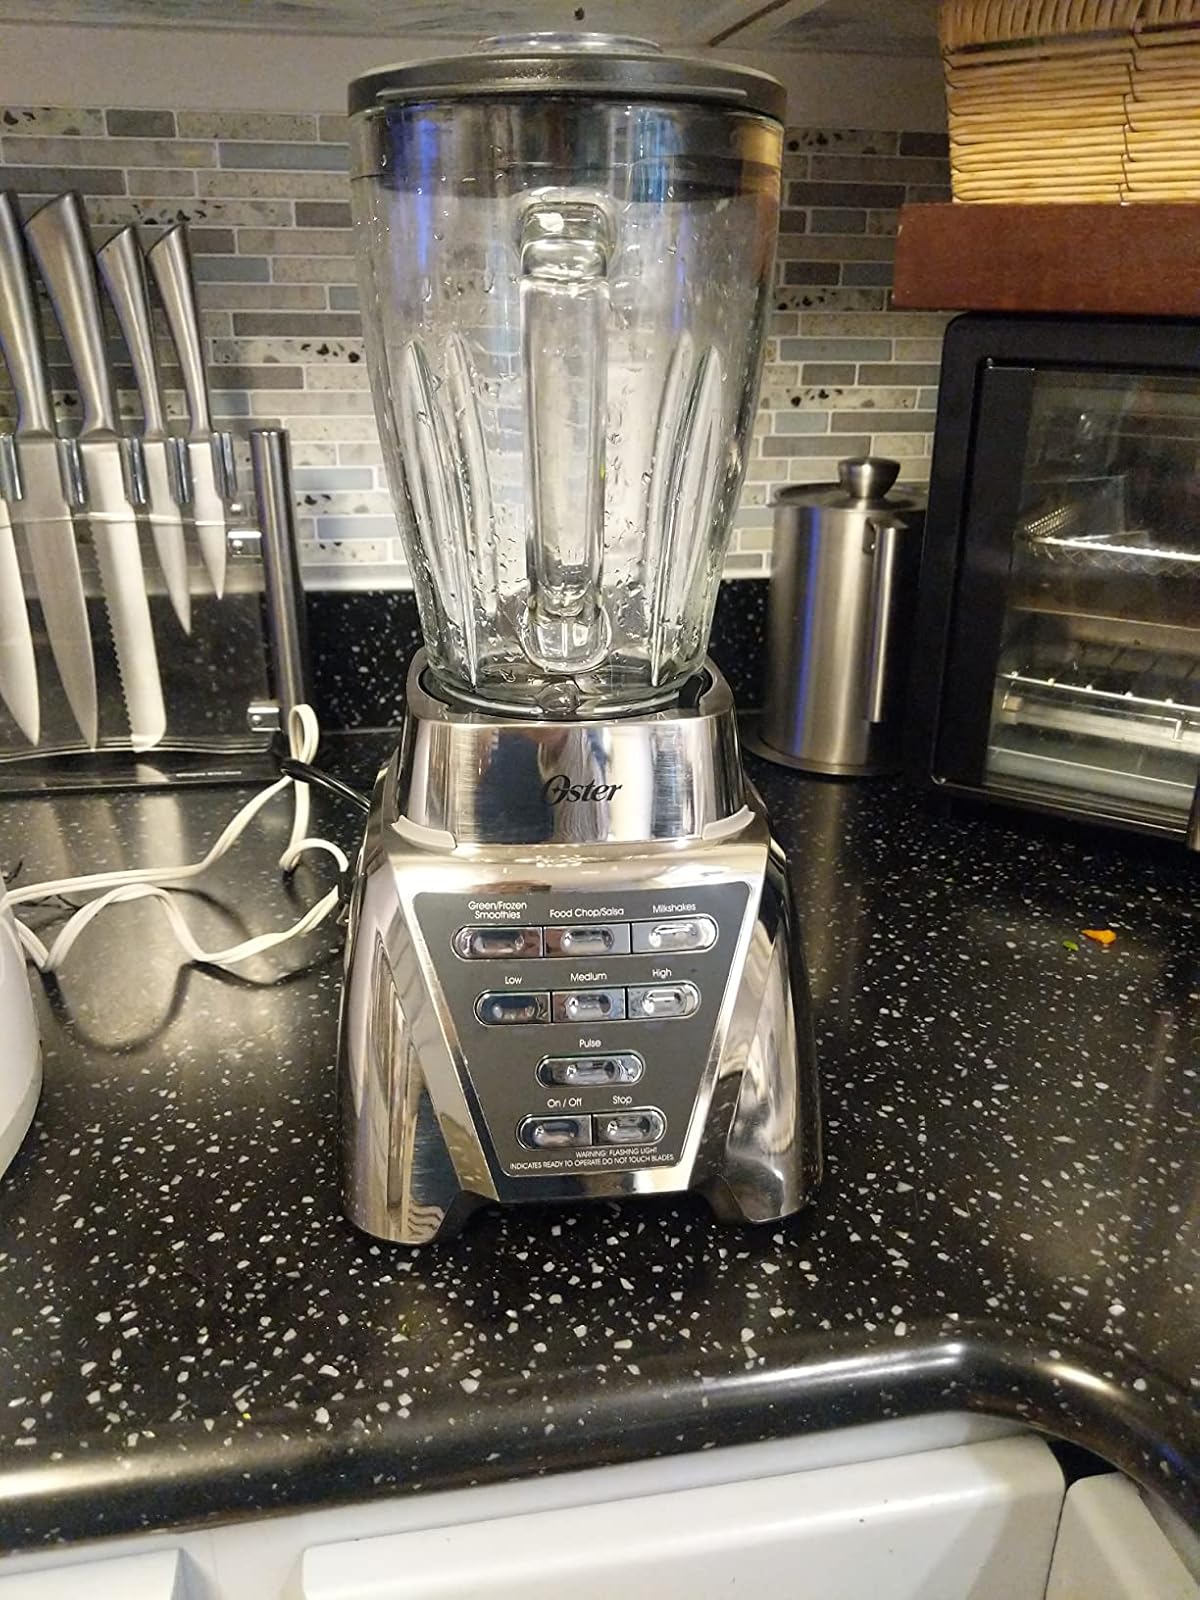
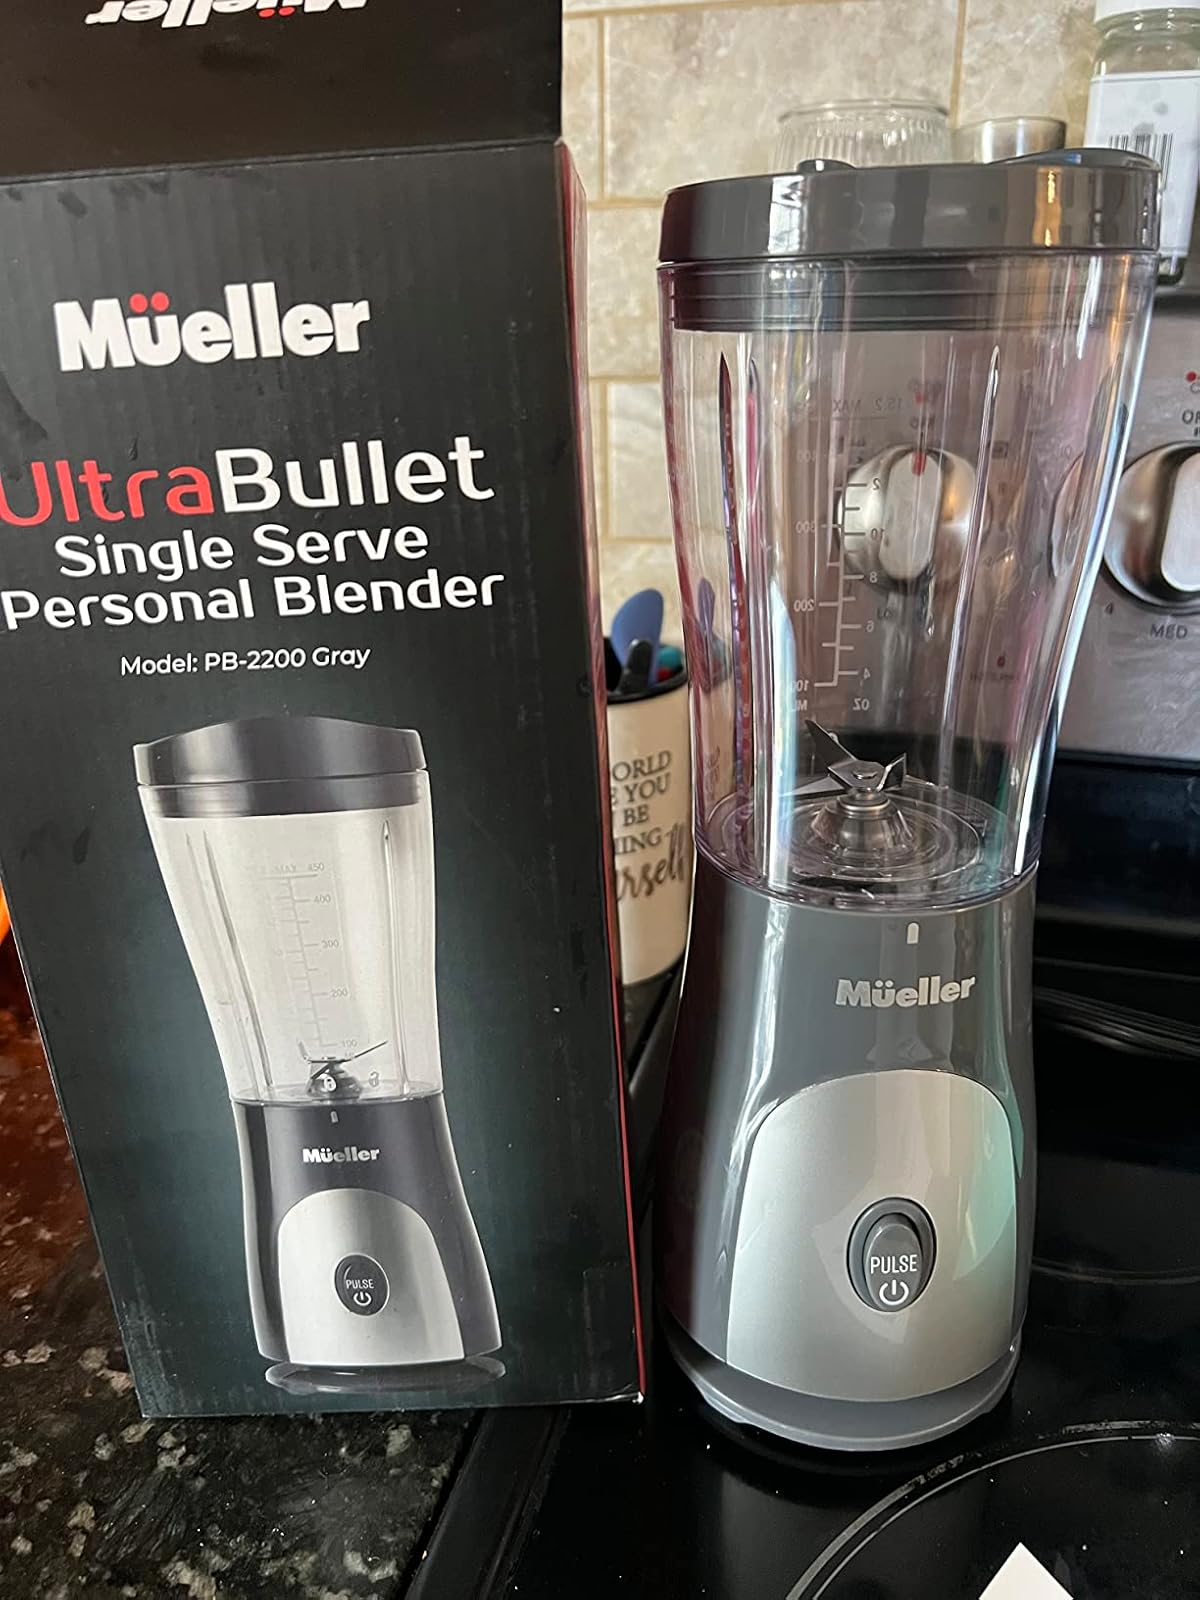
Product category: items_blender
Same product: no